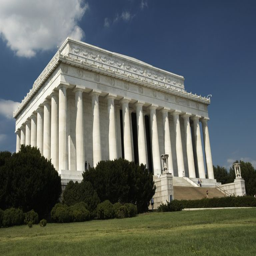
greek revival structure large columns on each side